John Morrison and the Miz

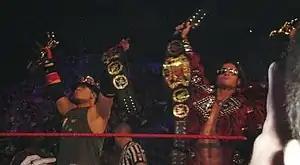
Miz (left) and Morrison (right) with the World Tag Team Championship and Slammy Awards

On the April 13 episode of "Raw", the Miz lost a match to "Raw"'s Kofi Kingston after John Morrison accidentally got him disqualified, which gave "Raw" a draft pick in the 2009 WWE draft. The pick was then revealed to be Miz, and he subsequently attacked Morrison, ending their partnership. Two days later on April 15, Morrison was drafted to the SmackDown brand as part of the 2009 Supplemental Draft.